Auckland Island

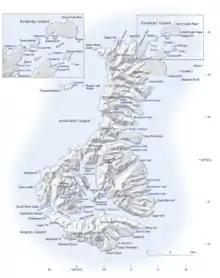
Map of Auckland Island

The island has a land area of about , and is long. It was formed 25 to 10 million years ago from a huge volcanic pile which formed two domes – one centred around Carnley Harbour in the south and another (the Ross Dome) around Disappointment Island to the west. The island is made of volcanic scoria, blanketed in over 2m of peat. It is notable for its steep cliffs and rugged terrain, which rises to over . Prominent peaks include Cavern Peak, at ; Mount Raynal, at ; Mount D'Urville, at ; Mount Easton, at ; and the Tower of Babel, at .